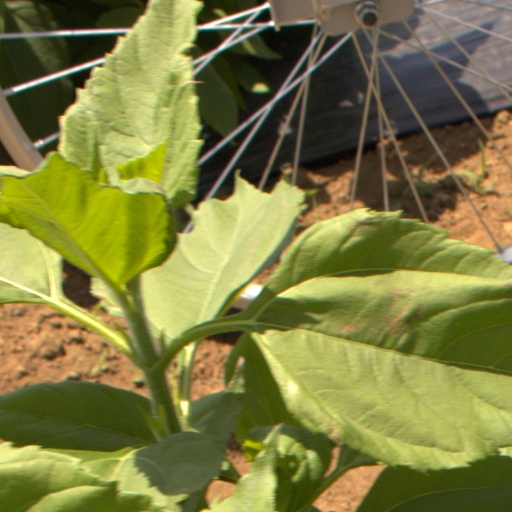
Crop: Jerusalem artichoke